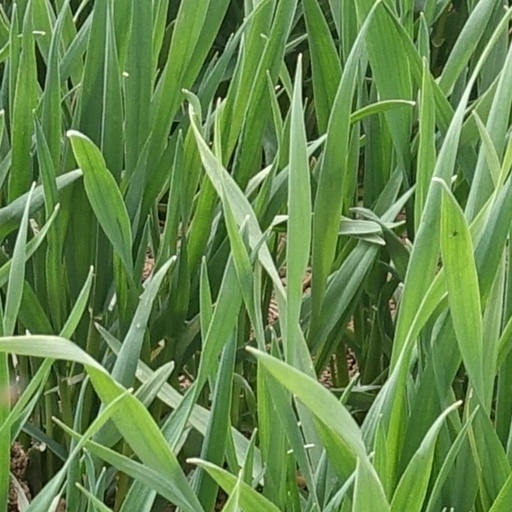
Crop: wheat